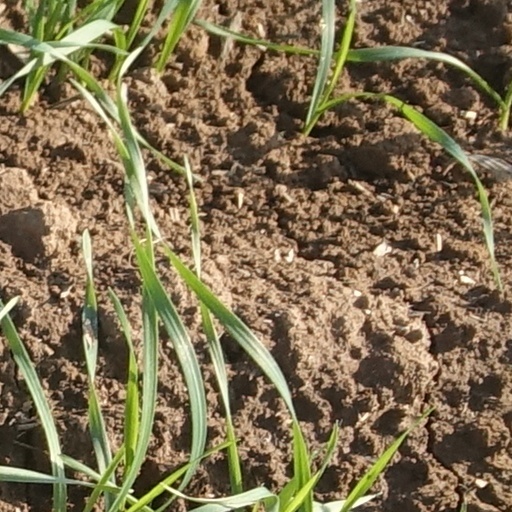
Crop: wheat